Hartland, Devon

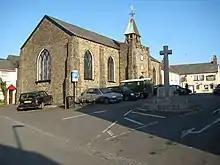
St John's Chapel

Hartland is a convenient centre for walking parts of the South West Coast Path, and the wild coastal scenery around the point is some of the most dramatic on the path, with views across to Lundy Island. From Hartland Point, the Lundy Company operates its helicopter service to Lundy between November and March. The 319 bus service, a council-supported infrequent route operated by Stagecoach Devon, runs from Barnstaple to Hartland and return. There is also a 519 service, which runs to Bude.